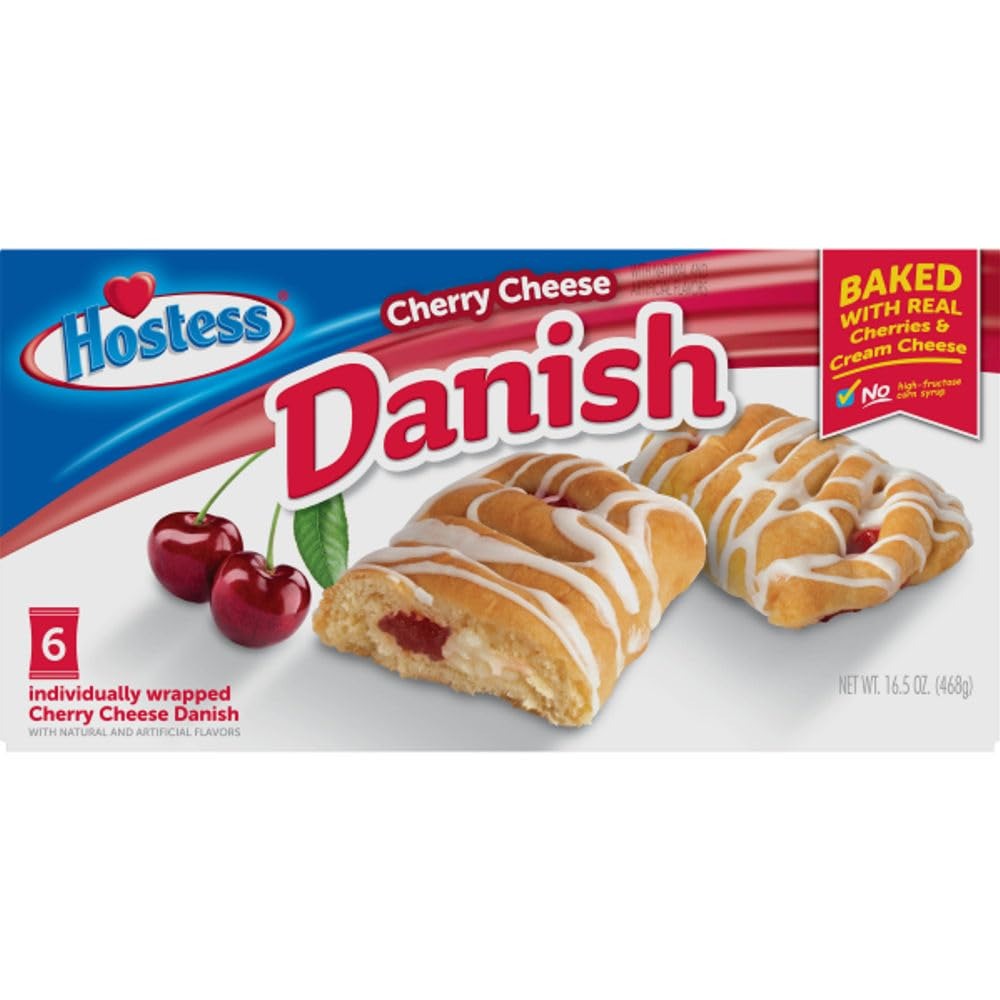
Item Name: Hostess Bakery, Danish Cherry Cheese Bear Claw, 16.5 Oz
Product Description: cheeses
Value: 1.0
Unit: Count

Price: 3.48